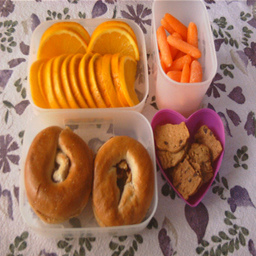
Label: Orange